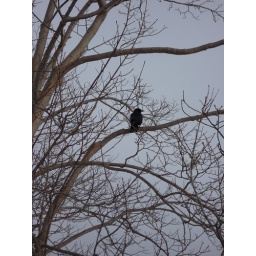
A very black bird in a grey tree